Paul Campargue

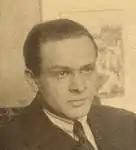

Paul Jean Louis Campargue (21 September 1903 – 14 February 1969) was a French journalist and politician.